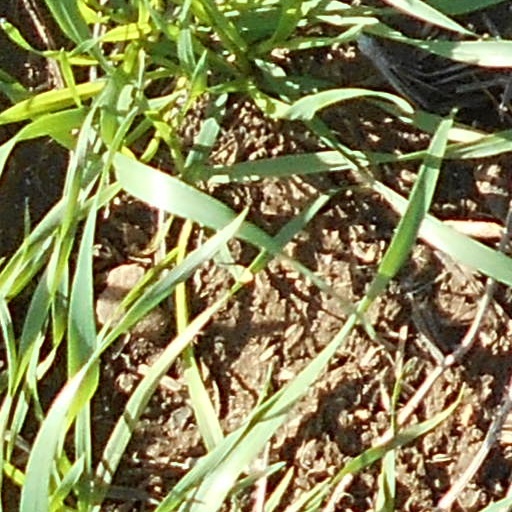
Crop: wheat